Falemauga Caves

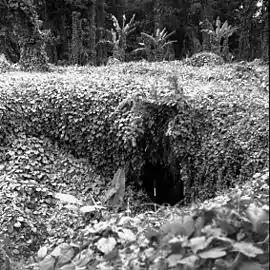
Entrance to main shaft (1957 photo)

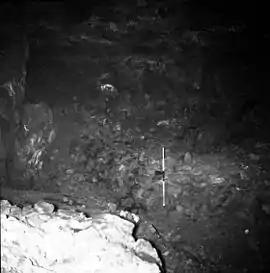
Heaped scoria in the main gallery (1957 photo)

The Falemauga Caves are large natural caverns in a series of lava-tunnels situated in the Tuamasaga district along the central ridge of Upolu island in Samoa. The caves have been studied by archaeologists in Samoa with evidence of human occupation in pre-history. They were also used as a place of refuge by the people of Tuamasaga from Tongan invasion.